Edificio del Valle

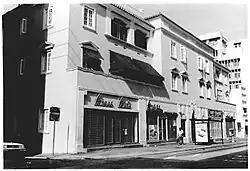
Edificio del Valle in 1992.

Edificio del Valle is a historic mixed-use building located at 1118 Ponce de León Avenue of Santurce in San Juan, Puerto Rico. It was built in 1941 by the "Santurce Development Company" and designed by famed Puerto Rican architect Rafael Carmoega, who also designed famous buildings such as the Capitol of Puerto Rico and the University of Puerto Rico clock tower among others. It is a five-story reinforced concrete structure with commercial and retail spaces on its ground level and 16 apartments in the rest. Edificio del Valle has a distinctive Spanish/Mission Revival-style, evident in many of Carmoega's works, with eclectic elements that reference both the local vernacular, Neoclassical and the Modernist styles of the period.